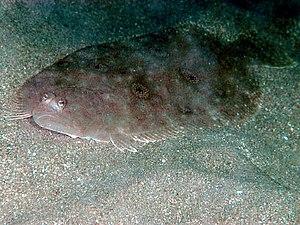
Les Pleuronectiformes ou poissons plats forment un ordre de poissons à nageoires rayonnées. Les plies, les soles, les flets, les flétans, cardeaux, limandes, turbots, les carlottins, barbues, les cardines sont, sauf exceptions, des poissons de ce groupe.